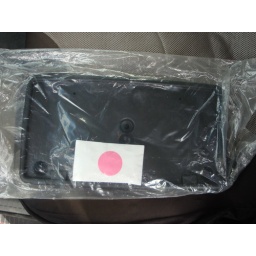
origional licenes plate holder still in plastic